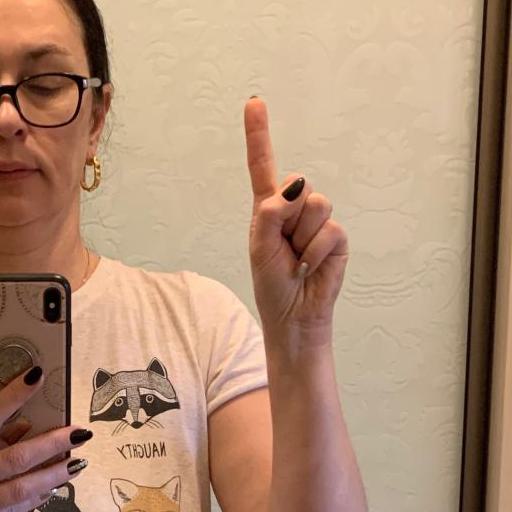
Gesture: one